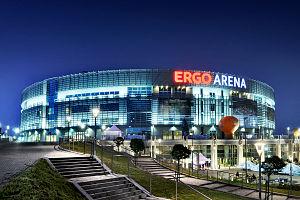
Le 18ᵉ championnat du monde masculin de volley-ball se déroule du 30 août au 21 septembre 2014 en Pologne. Il met aux prises les vingt-quatre meilleures équipes mondiales.
L'Ergo Arena est une salle omnisports située à la frontière entre les villes de Gdańsk et de Sopot en Pologne. Sa capacité peut varier de 5 100 à 11 409 places assises selon les configurations, voir jusqu'à 15 000 avec les places debout.
Gdańsk, est la 6ᵉ ville de Pologne par sa population. Située sur la mer Baltique, c'est la plus grande ville portuaire polonaise. Ayant été le chef-lieu de la voïvodie de Gdańsk entre 1975 et 1998, la ville est, depuis 1998, le chef-lieu de la voïvodie de Poméranie, avec le rang de powiat-ville.